Arthur, Tennessee

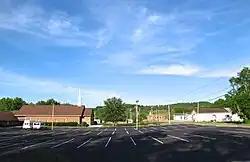
Arthur, Tennessee

Arthur is an unincorporated community in Claiborne County, Tennessee, United States. It is located along State Route 63 southwest of Harrogate, and a few miles south of the Cumberland Gap. Its zip code is 37707.